Ramabai Peshwa

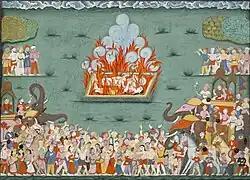
The sati of Ramabai, wife of Madhavrao Peshwa

Ramabai (c. 1750–1772) was the wife of Madhavrao Peshwa I. Her father's name was Shivaji Ballal Joshi from Solapur.